Mount Vernon

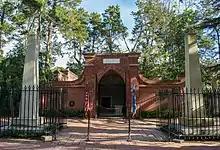
The Washington family tomb at Mount Vernon

Lawrence died in 1752, and his will stipulated that his widow should own a life estate in Mount Vernon, the remainder interest falling to his half-brother George; George Washington was already living at Mount Vernon and probably managing the plantation. Lawrence's widow, Anne Fairfax, remarried into the Lee family and moved out. Following the death of Anne and Lawrence's only surviving child in 1754, George, as executor of his brother's estate leased his sister-in-law's estate. Upon the death of Anne Fairfax in 1761, he succeeded to the remainder interest and became sole owner of the property.